Chantry Island Lighthouse

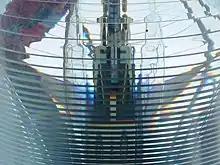
The Chantry tower's Fresnel lens

The tower on Chantry Island is tall, with a focal plane height of . It is made of limestone reinforced with lumber, and the top section is made of granite for extra rigidity. There are 115 steps from the bottom to the lantern room. According to the Heritage Character Statement from the Government of Canada, the tower's design is very strong. The report discusses the "magnificent twelve-sided polygonal lantern" and the various ornate features. The gallery at the top is a round tapered and corbelled base that houses the 12-sided polygonal Fresnel lantern, which includes three rows of rectangular glass panes. The Fresnel lens was originally developed for lighthouses by French physicist Augustin-Jean Fresnel. All of the lenses for the Imperial Towers were manufactured by the Louis Saulter Company of Paris. The powerful (second-order) lens was installed by specialist workmen from France. In 1859, Sperm oil was burned to illuminate the lamps but in 1860, a switch was made to colza oil since it was less expensive and more reliable in the coldest weather.